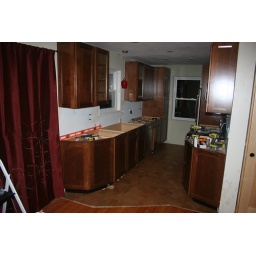
floor in, new wall cabs and floor cabs mostly in